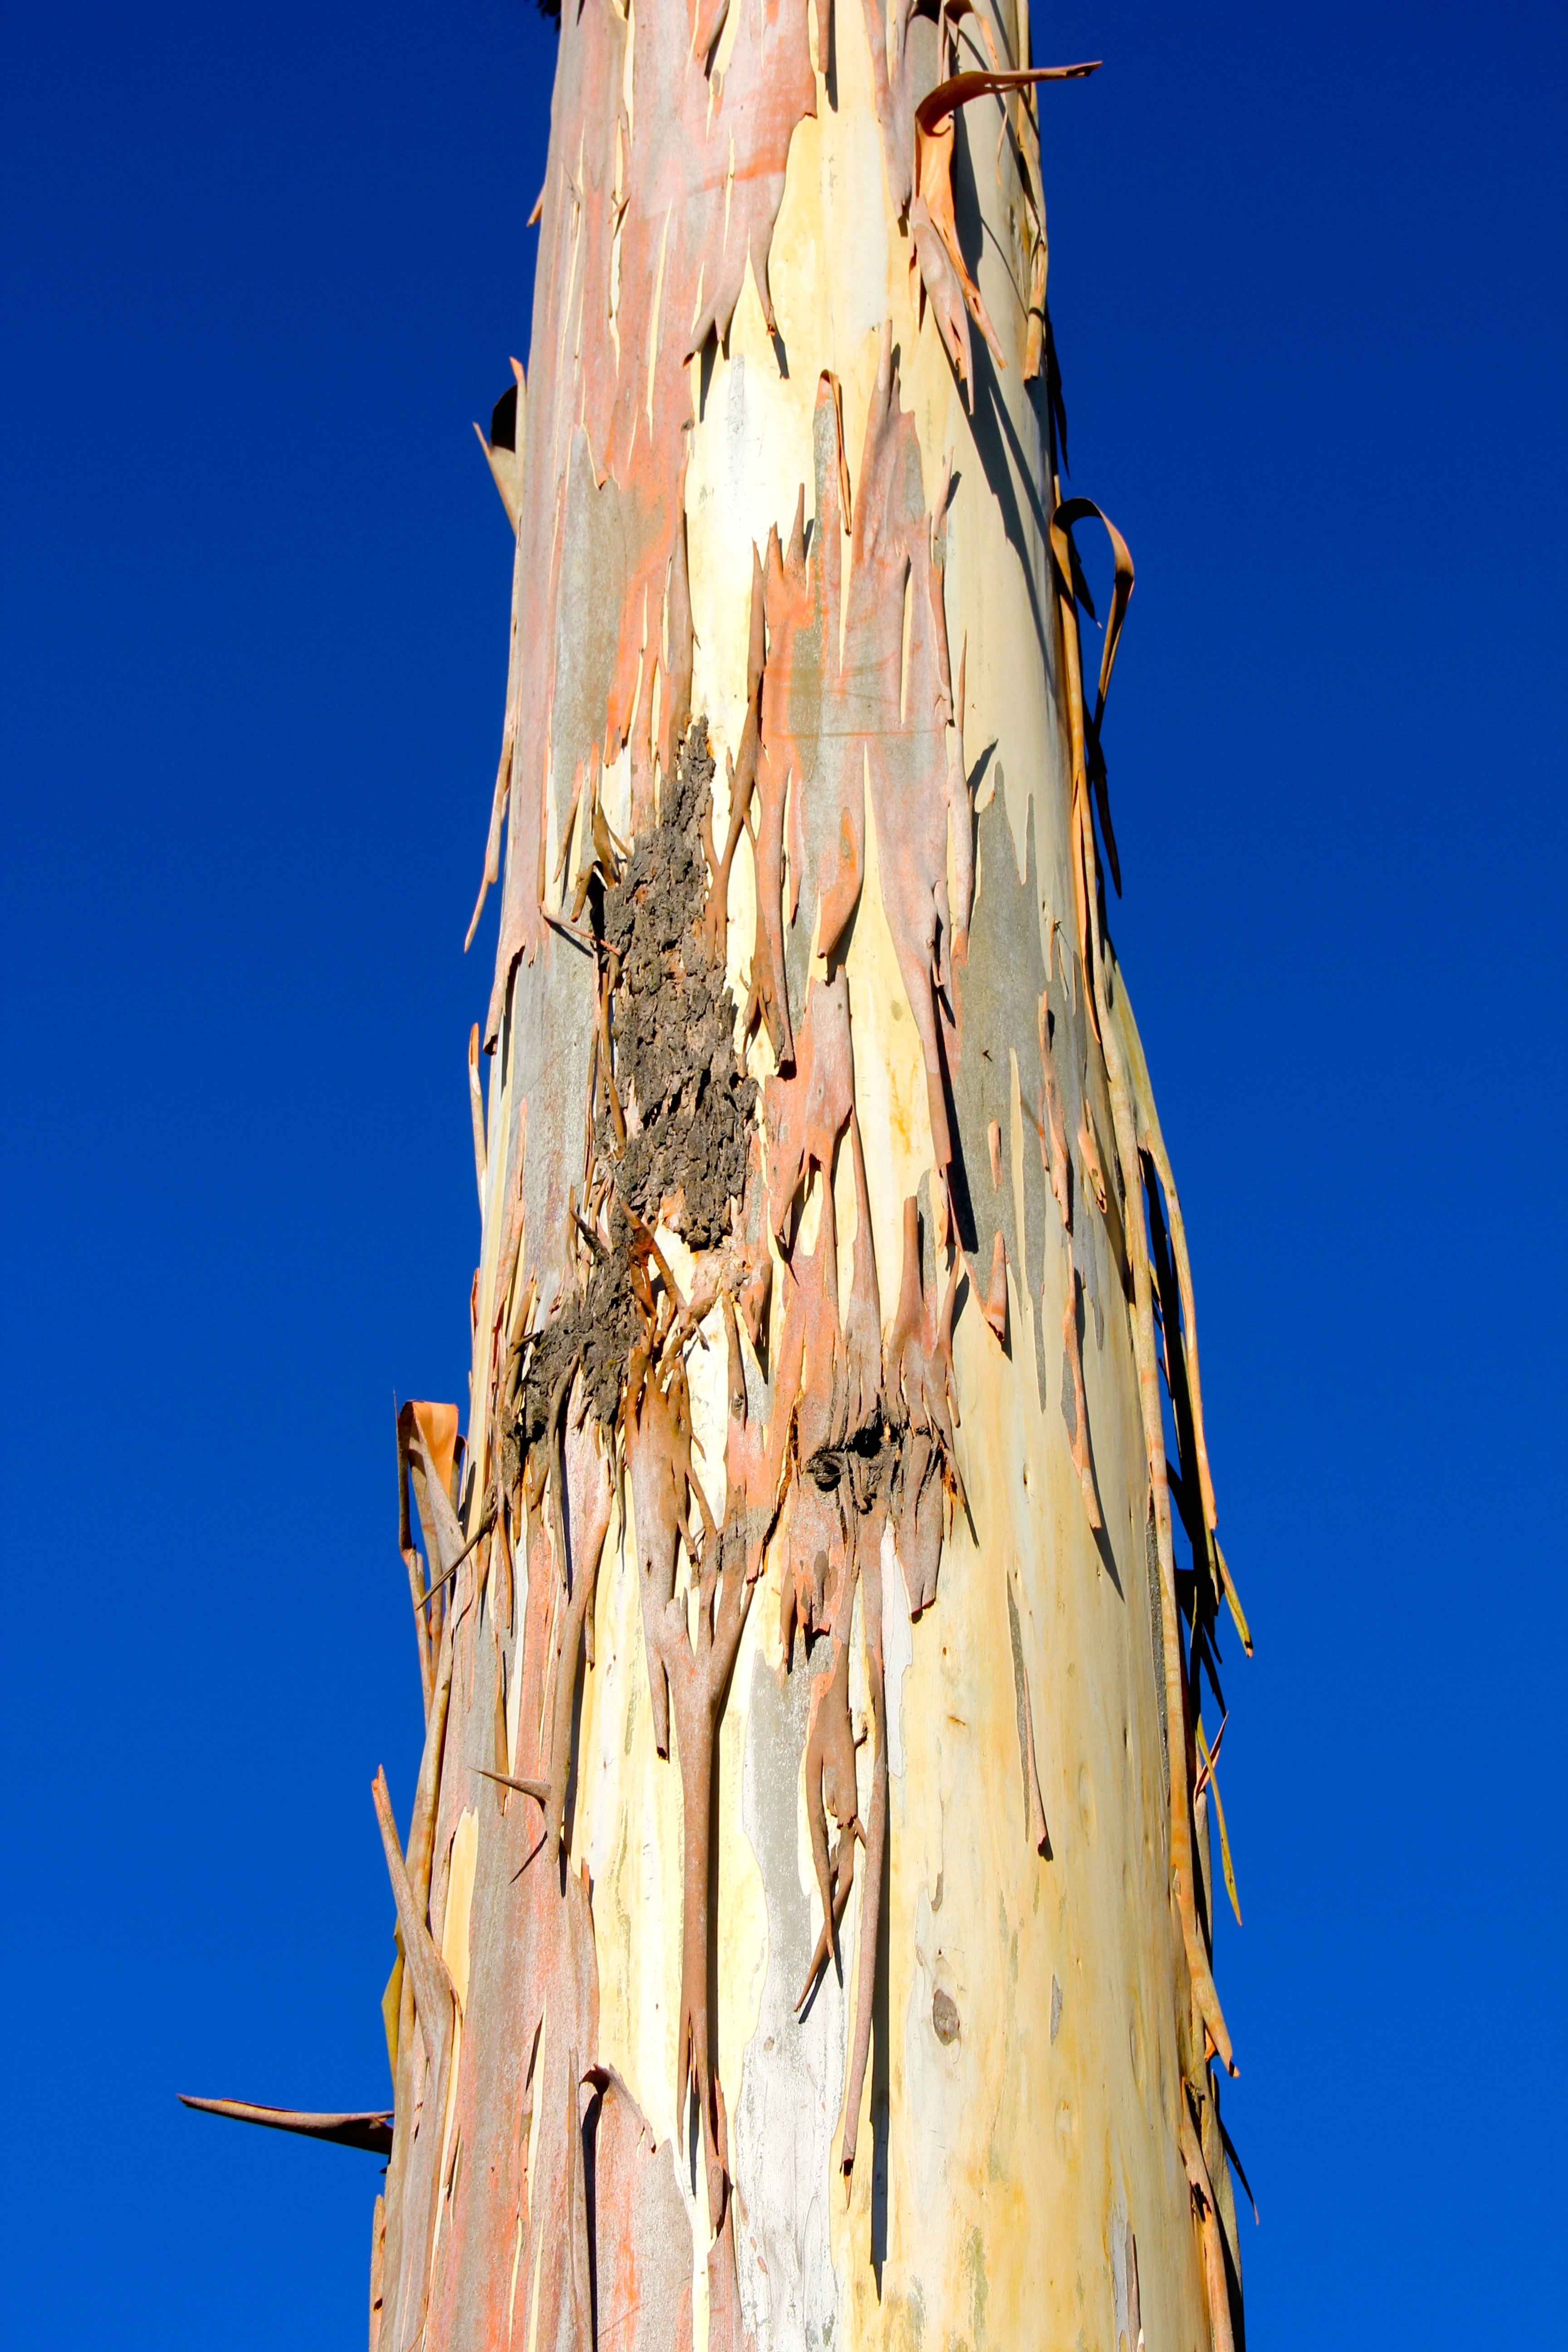
tree, branch, plant, leaf, flower, trunk, log, spring, tribe, tree bark, woody plant, arecales